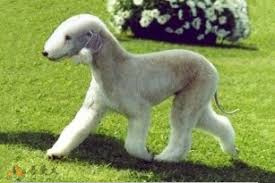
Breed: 214-n000033-Bedlington_terrier